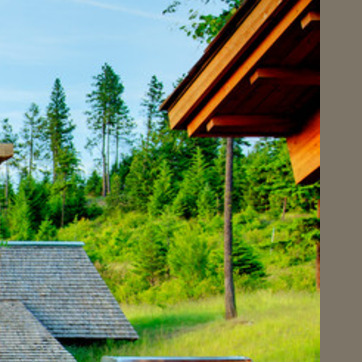
Material: foliage